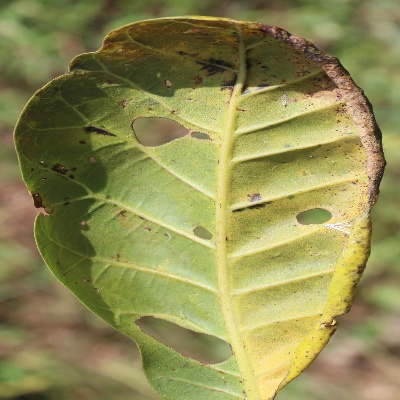
Crop: Cashew
Condition: anthracnose